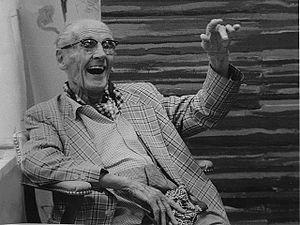
Marcel Moyse, est un flûtiste français et professeur renommé, qui a formé parmi les plus grands flûtistes du XXᵉ siècle.